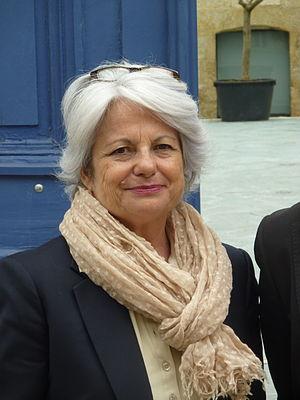
Gisèle Biémouret, députée de la 2e circonscription du Gers, France. Photo prise sur le marché de Lectoure.
Cet article dresse, par ordre alphabétique, la liste des 577 députés français de la XVᵉ législature de la Cinquième République, ouverte le 21 juin 2017.
Gisèle Biémouret, née le 16 juin 1952 à Fleurance, est une femme politique française, du Parti socialiste.